Patrice Evra

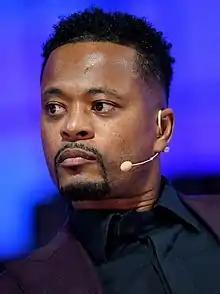
Evra in 2022

Patrice Latyr Evra (born 15 May 1981) is a French former professional footballer. Originally a forward, he primarily played as a left-back. Evra served as captain for both Manchester United and the France national team. He was named in the PFA Team of the Year on three occasions, as well as the FIFPro World XI and the UEFA Team of the Year. He is often regarded as one of the greatest full-backs of all time